Soviet ruble

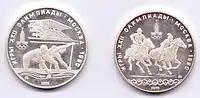
Two Rbls 10 coins introduced in 1978 to commemorate the 1980 Summer Olympics

The 1958 pattern series: by 1958, plans for a monetary reform were underway and a number of coin pattern designs were being experimented with before implementation. The most notable of these was the 1958 series, in denominations of 1, 2, 3 and 5 kopecks in copper-zinc, and 10, 15, 20 and 50 kopecks and 1, 3 and 5 rubles in copper nickel. These coins all had the same basic design and became the most likely for release. Indeed, they were mass-produced before the plan was scrapped and a majority of them were melted down. During this time, 1957 coins would continue to be restruck off old dies until the new coin series was officially released in 1961. This series is considered the most valuable of Soviet issues due to their scarcity.